Conflict (1936 film)

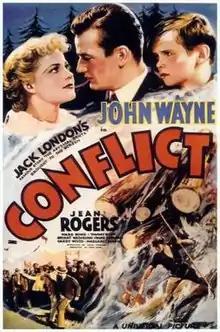
Film poster

Conflict is a 1936 American drama sport film directed by David Howard and starring John Wayne, Ward Bond and Jean Rogers.